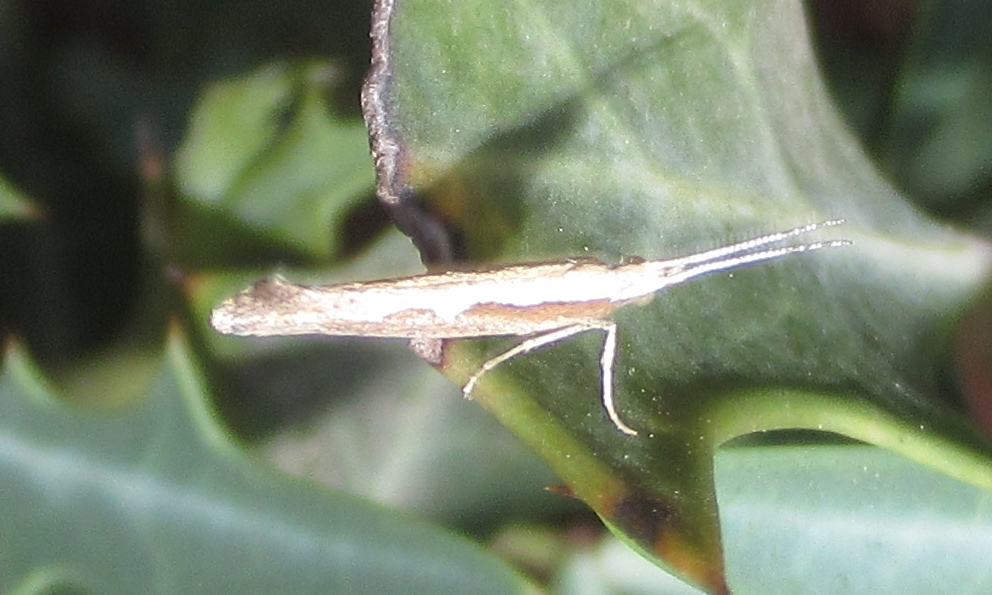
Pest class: diamondback_moth